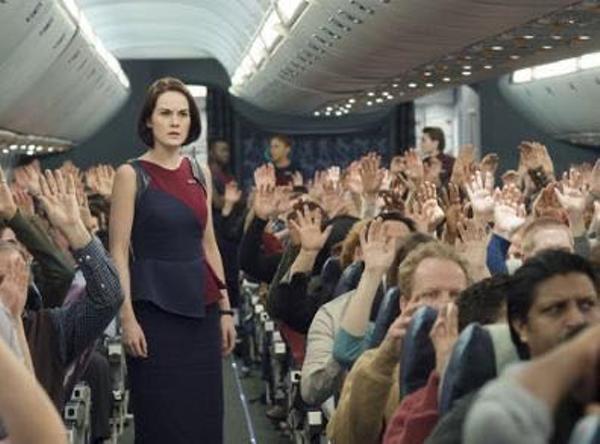
回答: お手洗いにお財布の忘れ物がございます